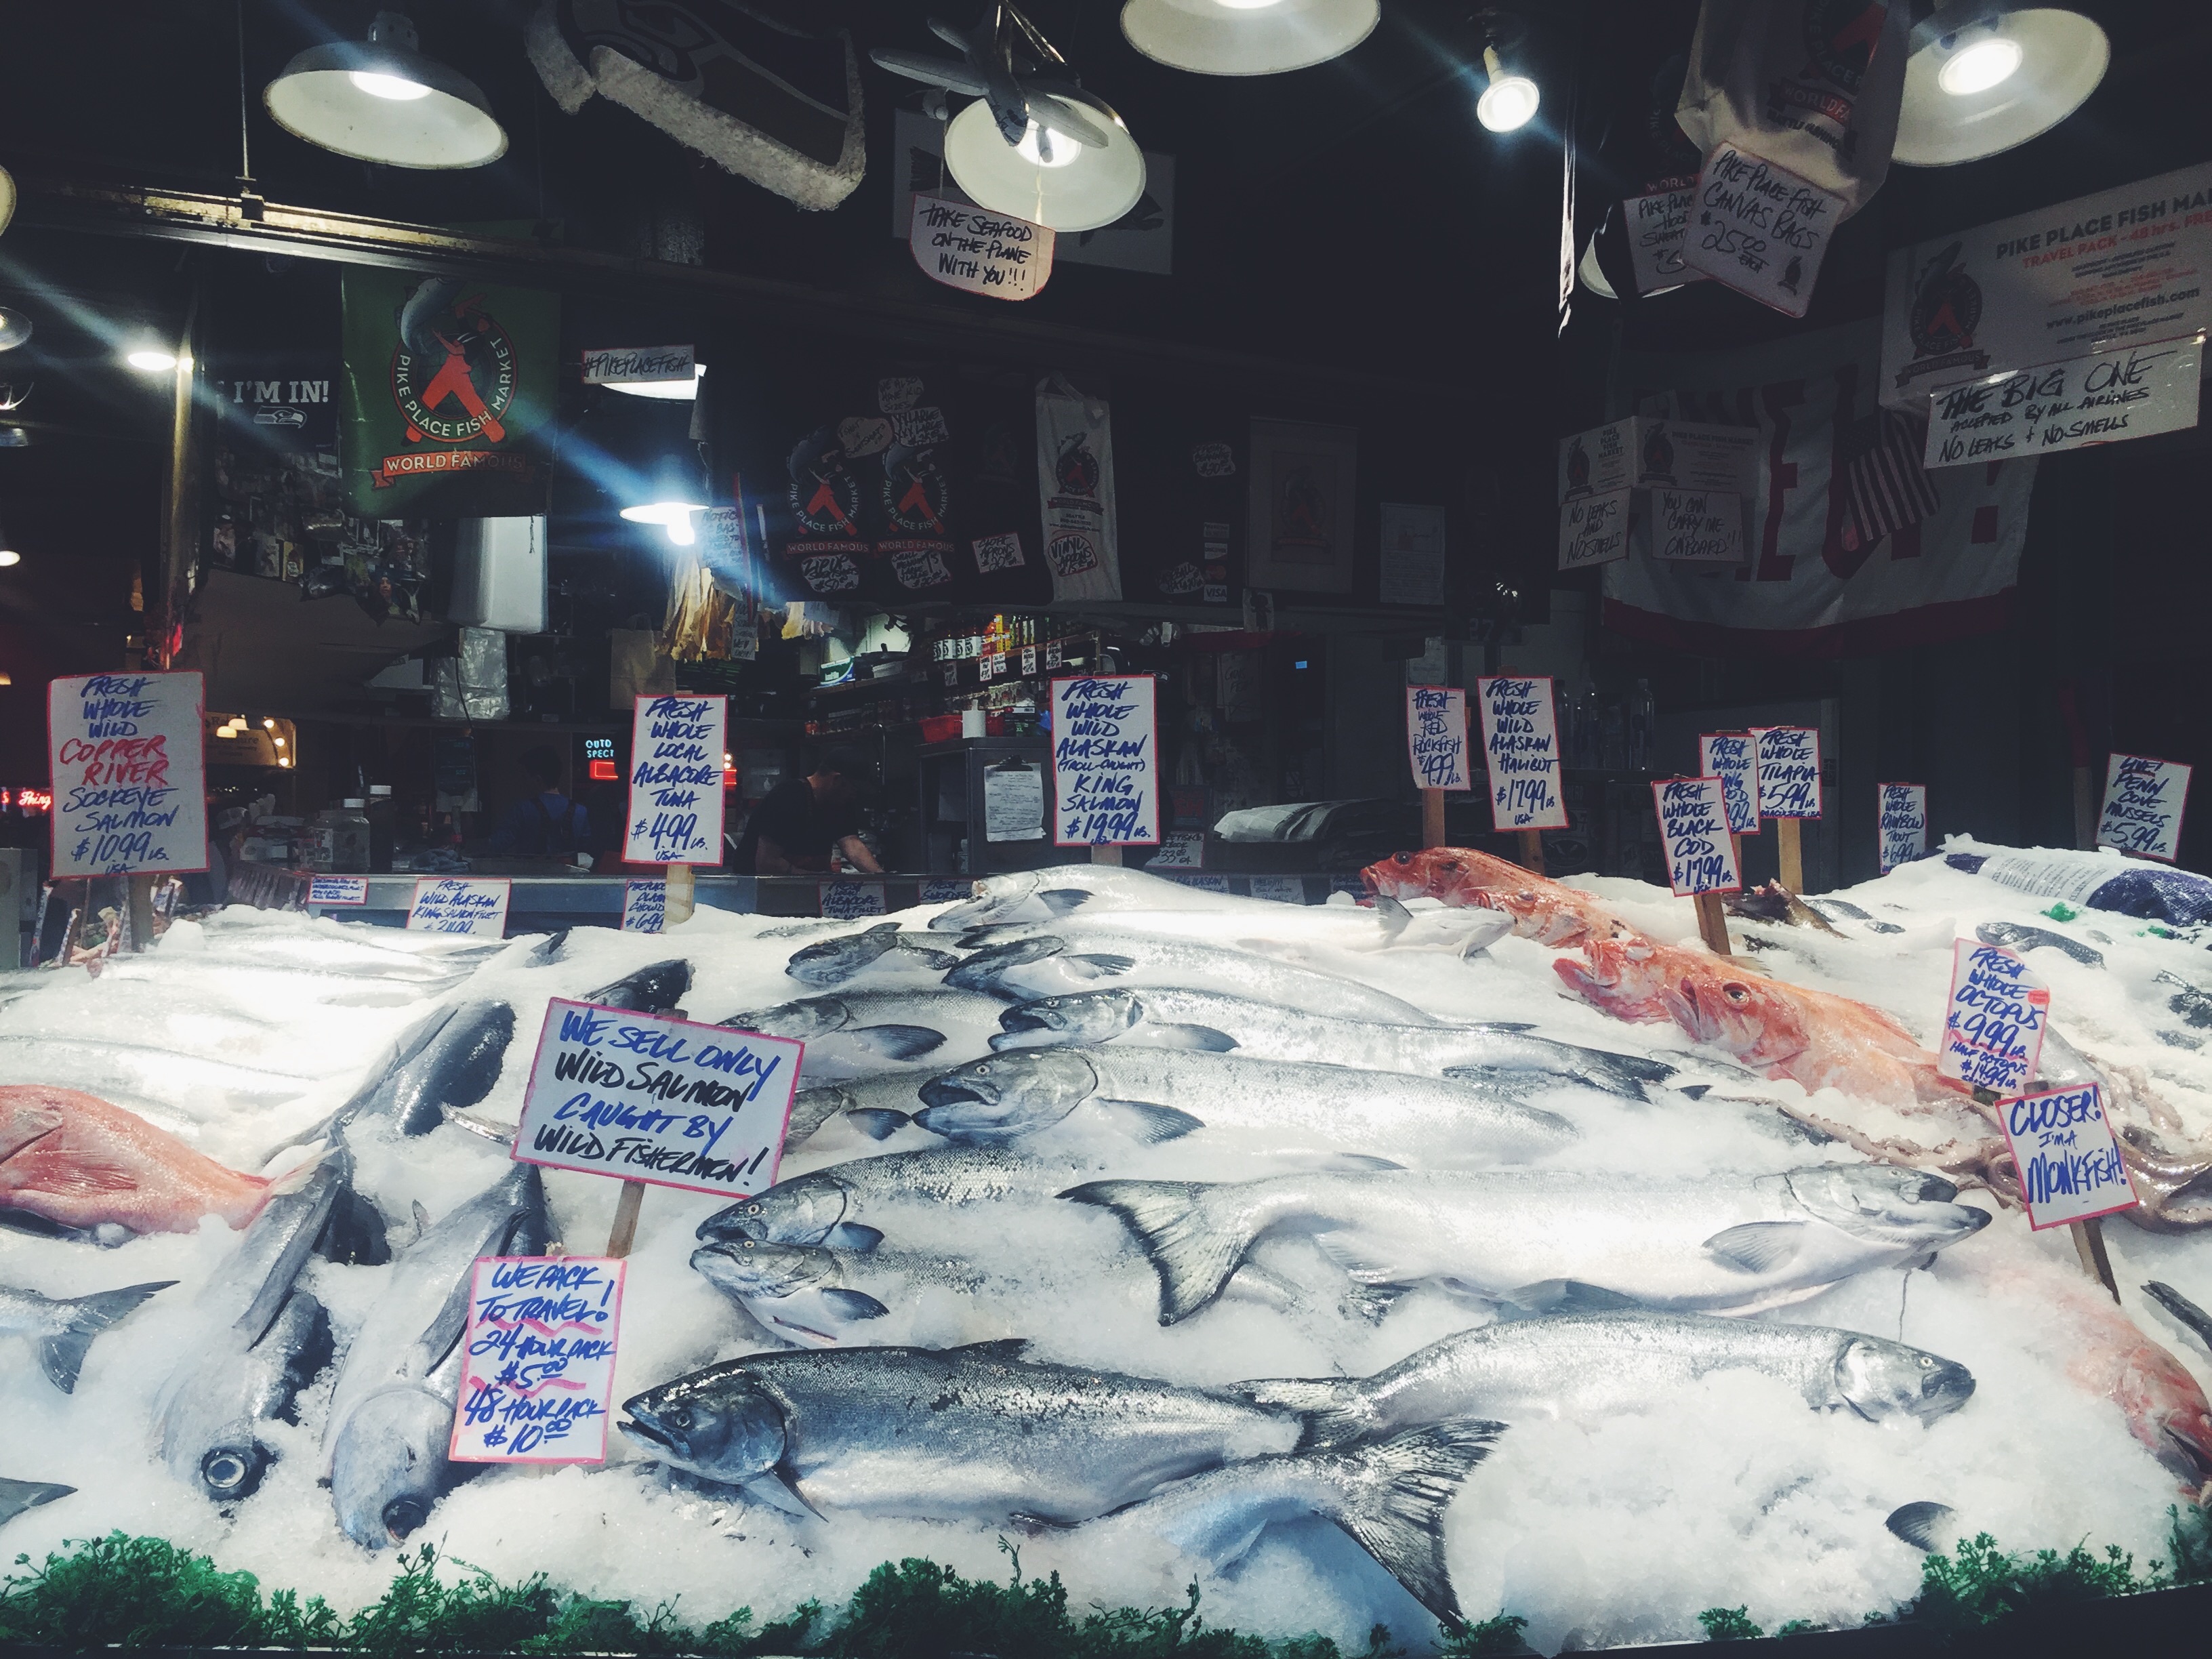
snow, winter, ice, space, art